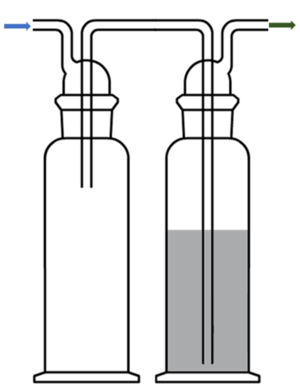
Le gaz ou la vapeur sort d’un montage tel qu’un réacteur et passe par le premier flacon, appelé flacon de garde, puis par le second flacon, appelé flacon laveur.
Un barboteur ou un flacon laveur est un type de verrerie de laboratoire utilisé pour laver, sécher, éliminer, récupérer, estimer le débit ou faciliter le contrôle des gaz produits lors d'une réaction chimique en les faisant passer dans un liquide spécifique.
Un flacon de garde ou fiole de garde est une verrerie utilisée en chimie pour éviter le passage d'un liquide d'un récipient à un autre sous l'effet d'une dépression.